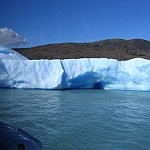
Label: glacier